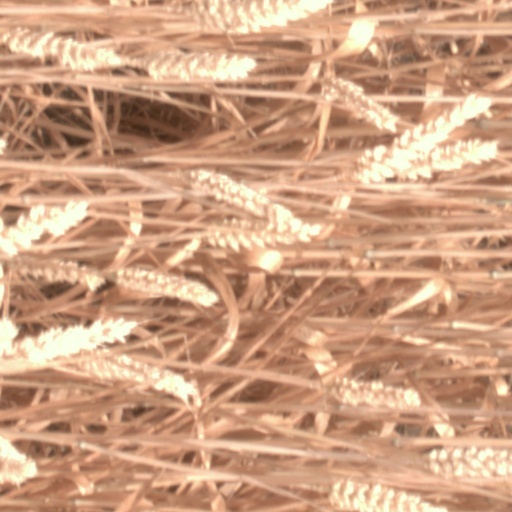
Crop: wheat